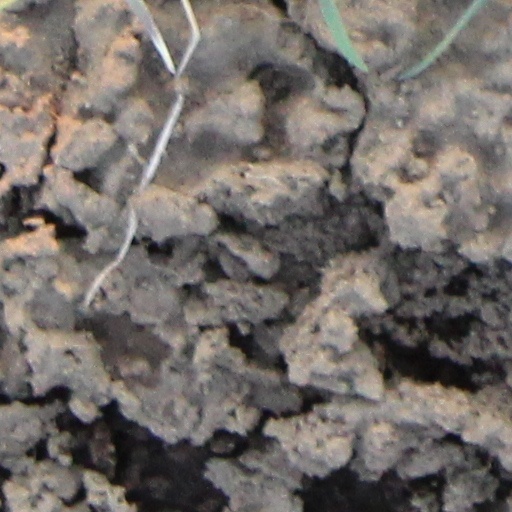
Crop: wheat